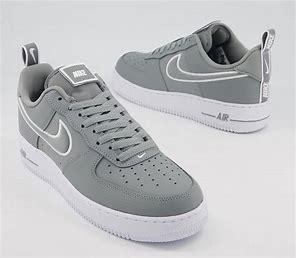
Brand: Nike
Model: Air Force